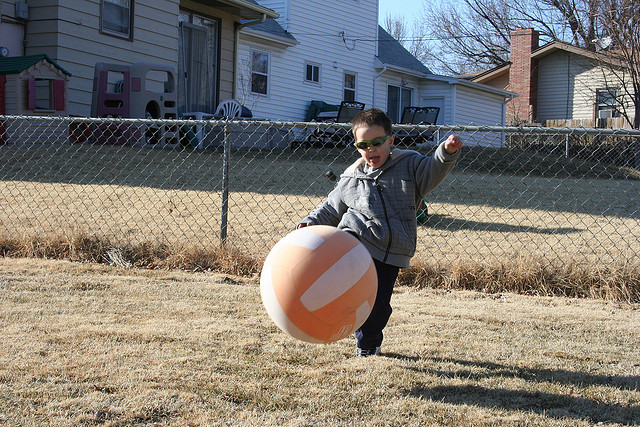
một cậu bé đang chơi bóng đá ở cạnh cái hàng rào